Unfinished creative work

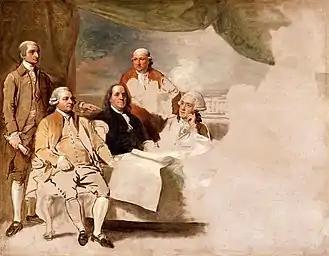
"Treaty of Paris", Benjamin West's 1783–84 painting of the American delegates to the 1783 Treaty of Paris which ended the American Revolutionary War, left out the British delegation who, out of shame for their country's defeat, refused to pose and so the portrait was never finished.

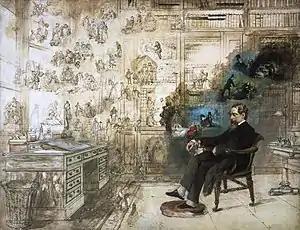
"Dickens' Dream", by Robert William Buss, begun on the death of Charles Dickens in 1870, and incomplete at the time of the painter's death in 1875.

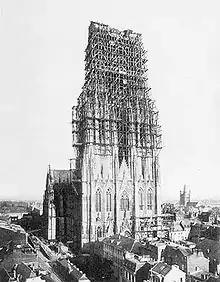
Construction of Cologne Cathedral took over 600 years.

Artists leave behind incomplete work for a variety of reasons. A piece may not be completed if the subject becomes unavailable, such as in the changing of a landscape or the death of a person being painted. Elizabeth Shoumatoff's unfinished portrait of 32nd U.S. president Franklin D. Roosevelt was started around noon on 12 April 1945 but left unfinished when Roosevelt died later that day. In other instances, outside circumstances can prevent the execution of an otherwise "finished" artwork: Leonardo da Vinci developed sketches and models for the "Gran Cavallo" horse statue but the bronze to cast the sculpture was diverted to make cannons. Five hundred years later, two full-size sculptures were completed based on Leonardo's work. Technically his "The Last Supper" is unfinished. In most pictures it shows a roof, but at Milan, where the painting lies, it shows some Latin that is half done. Robert William Buss left unfinished his most famous painting, "Dickens' Dream", just as Charles Dickens himself had left a novel half-complete at his death.